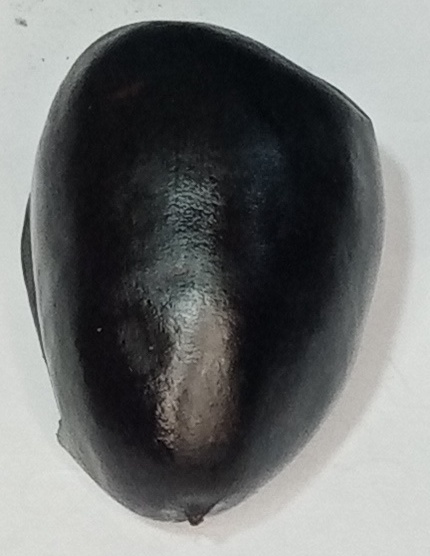
Variety: kupro
Size: large
Grade: grade-1